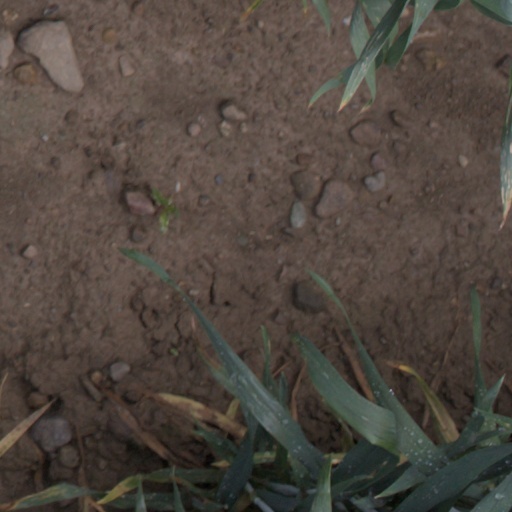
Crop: wheat